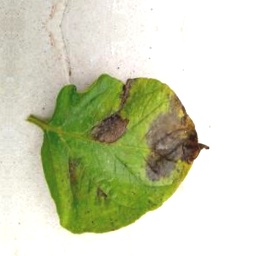
Etiqueta: Late Blight